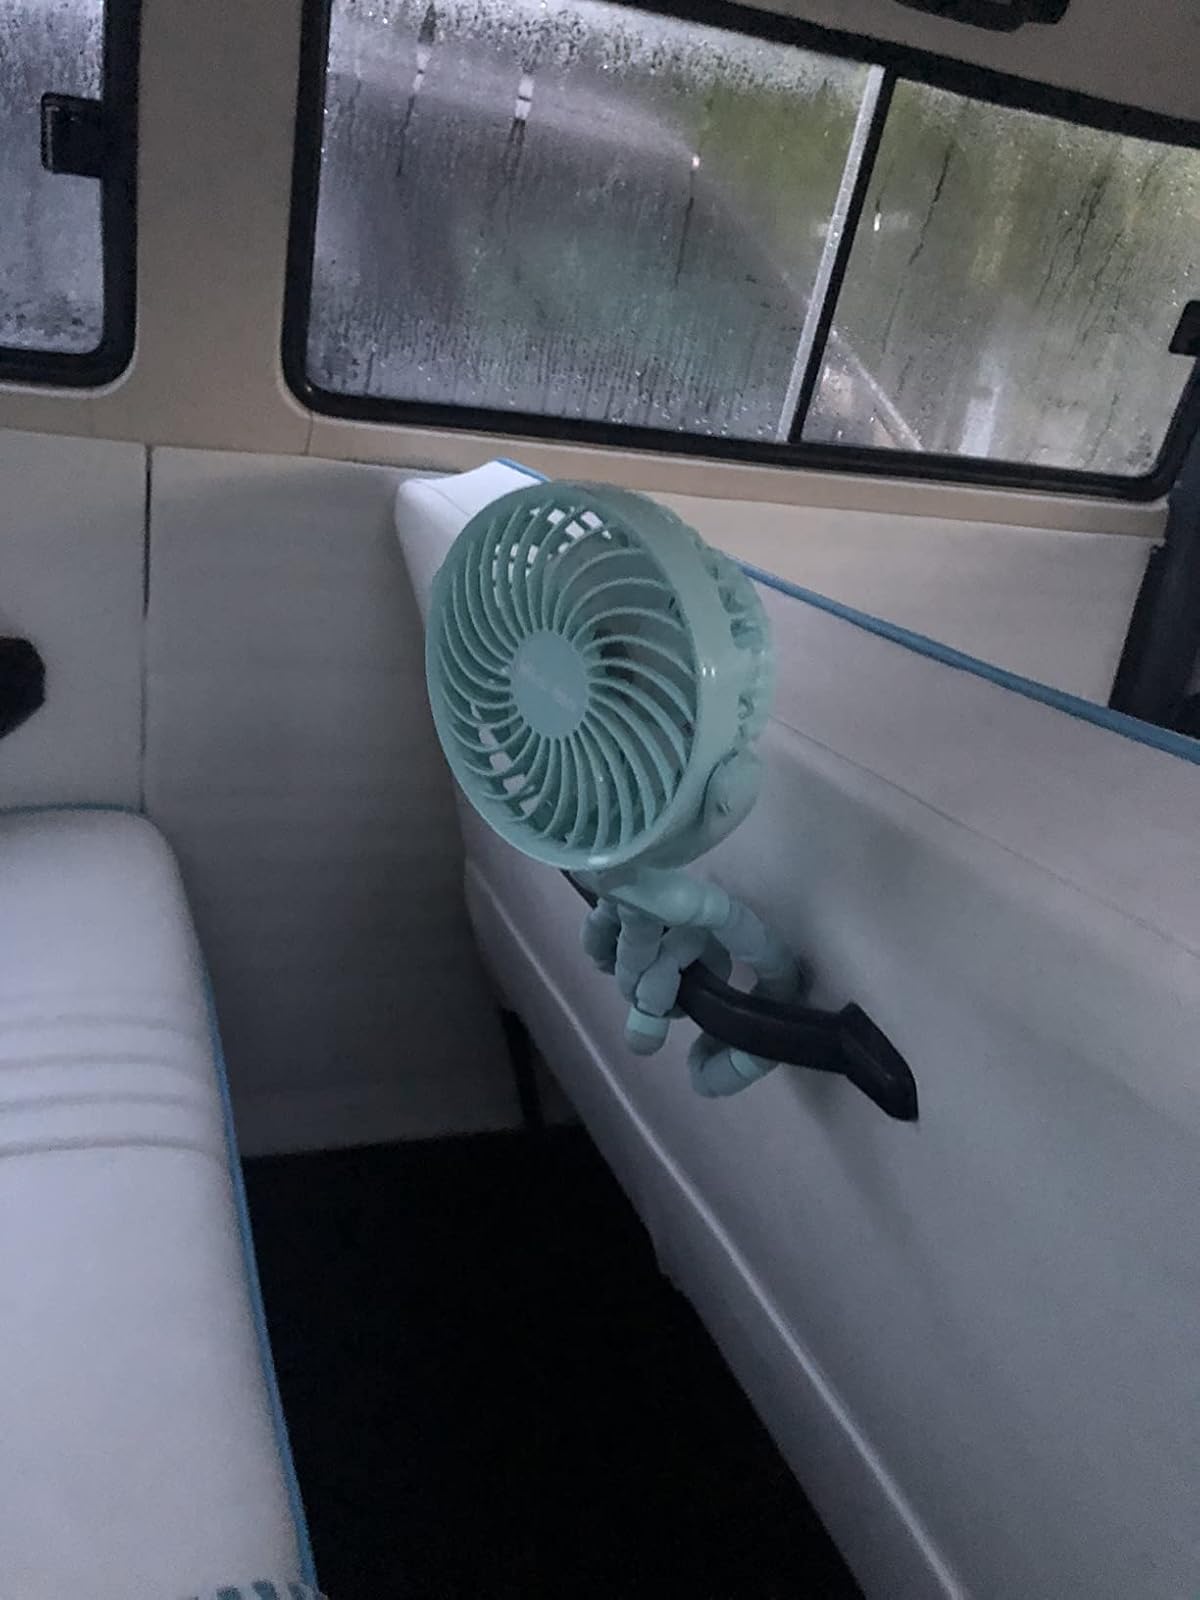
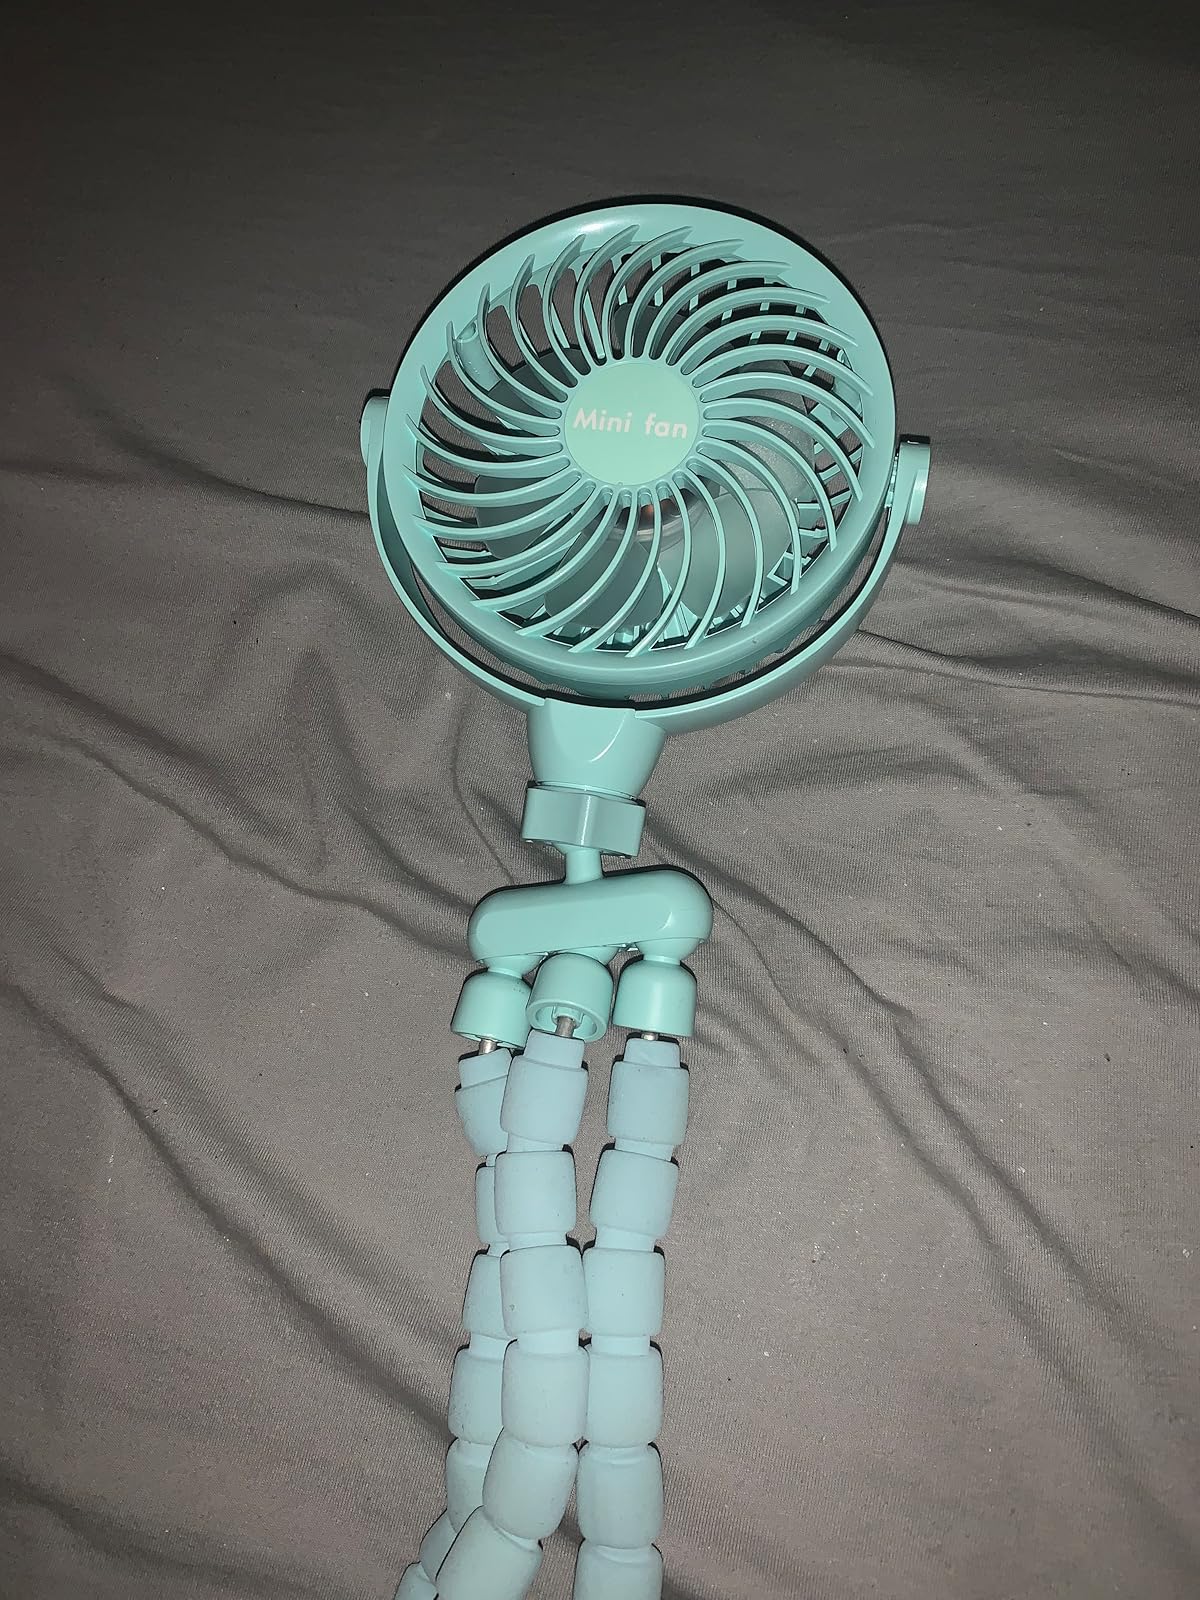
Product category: fan
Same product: yes